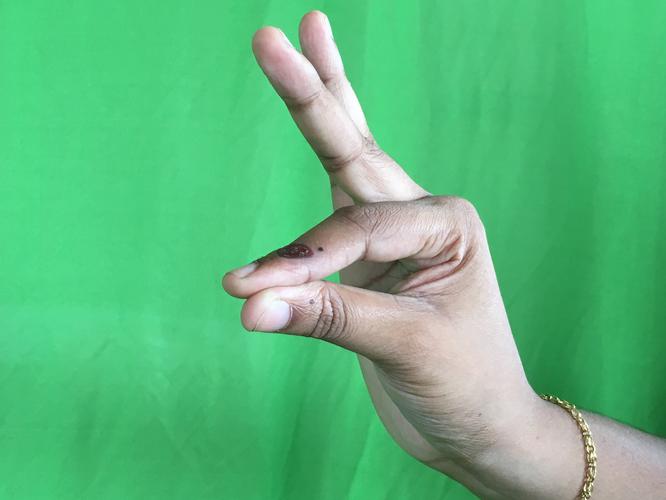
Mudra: Hamsasyam
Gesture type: single_hand